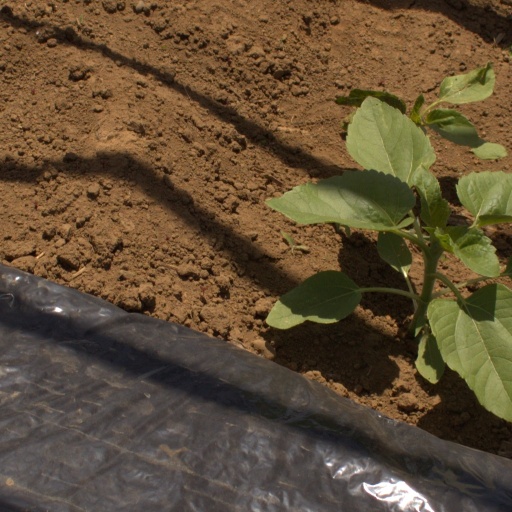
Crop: Jerusalem artichoke